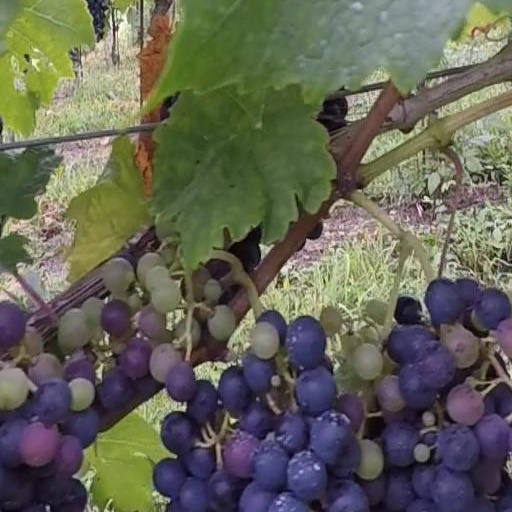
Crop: grape